Värnamo sjukhus

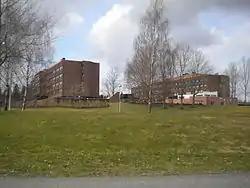
The hospital seen from a nearby road

Värnamo sjukhus ("Värnamo hospital") is a rural general hospital in Värnamo, Sweden. It's one of three hospitals in Jönköping County and serves a population of around 96,000. It employs 1,300 people of which 125 are doctors. When it opened in 1976 it replaced Värnamo lasarett from 1923.